Karl Deffner

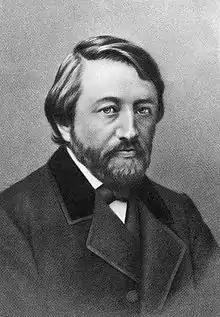
Karl Ludwig Deffner (ca. 1870)

Karl Ludwig Deffner (8 February 1817 in Esslingen am Neckar – 11 June 1877 in Esslingen am Neckar) was a German manufacturer, politician and geologist. He was the son of manufacturer and politician, Carl Christian Ulrich Deffner (1789–1846).